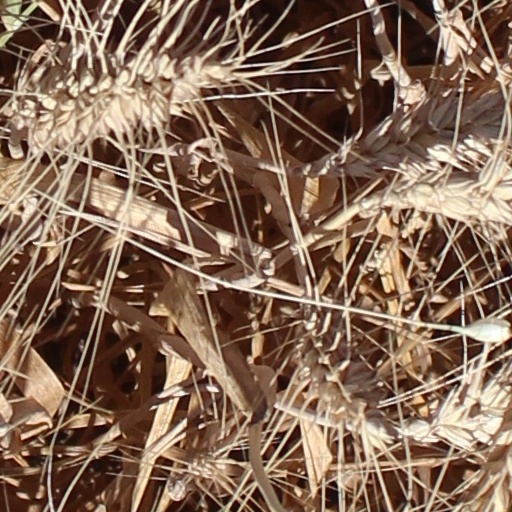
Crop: wheat